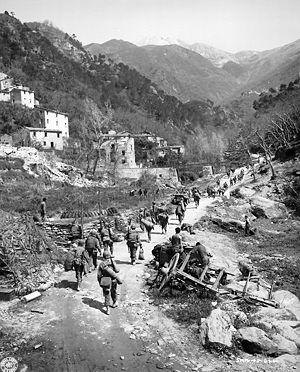
Miracle à Santa-Anna ou Miracle à St-Anna au Québec est un film de guerre italo-américain réalisé par Spike Lee, sorti en 2008. C'est l'adaptation du roman éponyme de James McBride.
7 février : massacre de Porzûs.